Violence against women

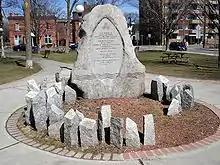
Memorial in Minto Park, Ottawa, of the victims of the École Polytechnique massacre

According to an article published in the "Health and Human Rights" journal, regardless of many years of advocacy and involvement of many feminist activist organizations, the issue of violence against women still "remains one of the most pervasive forms of human rights violations worldwide". The violence against women can occur in both public and private spheres of life and at any time of their life span. Violence against women often keeps women from wholly contributing to social, economic, and political development of their communities. Many women are terrified by these threats of violence and this essentially influences their lives so that they are impeded to exercise their human rights; for instance, they fear contributing to the development of their communities socially, economically, and politically.